Hughes, Arkansas

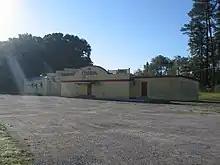
Dream Roller Rink, now abandoned, in Wattsville in 2008

As of the census of 2000, there were 1,867 people, 682 households, and 493 families residing in the town. The population density was . There were 762 housing units at an average density of . The racial makeup of the city was 29.41% White, 67.76% Black or African American, 0.11% Native American, 1.61% Asian, 0.11% Pacific Islander, 0.43% from other races, and 0.59% from two or more races. 0.70% of the population were Hispanic or Latino of any race.